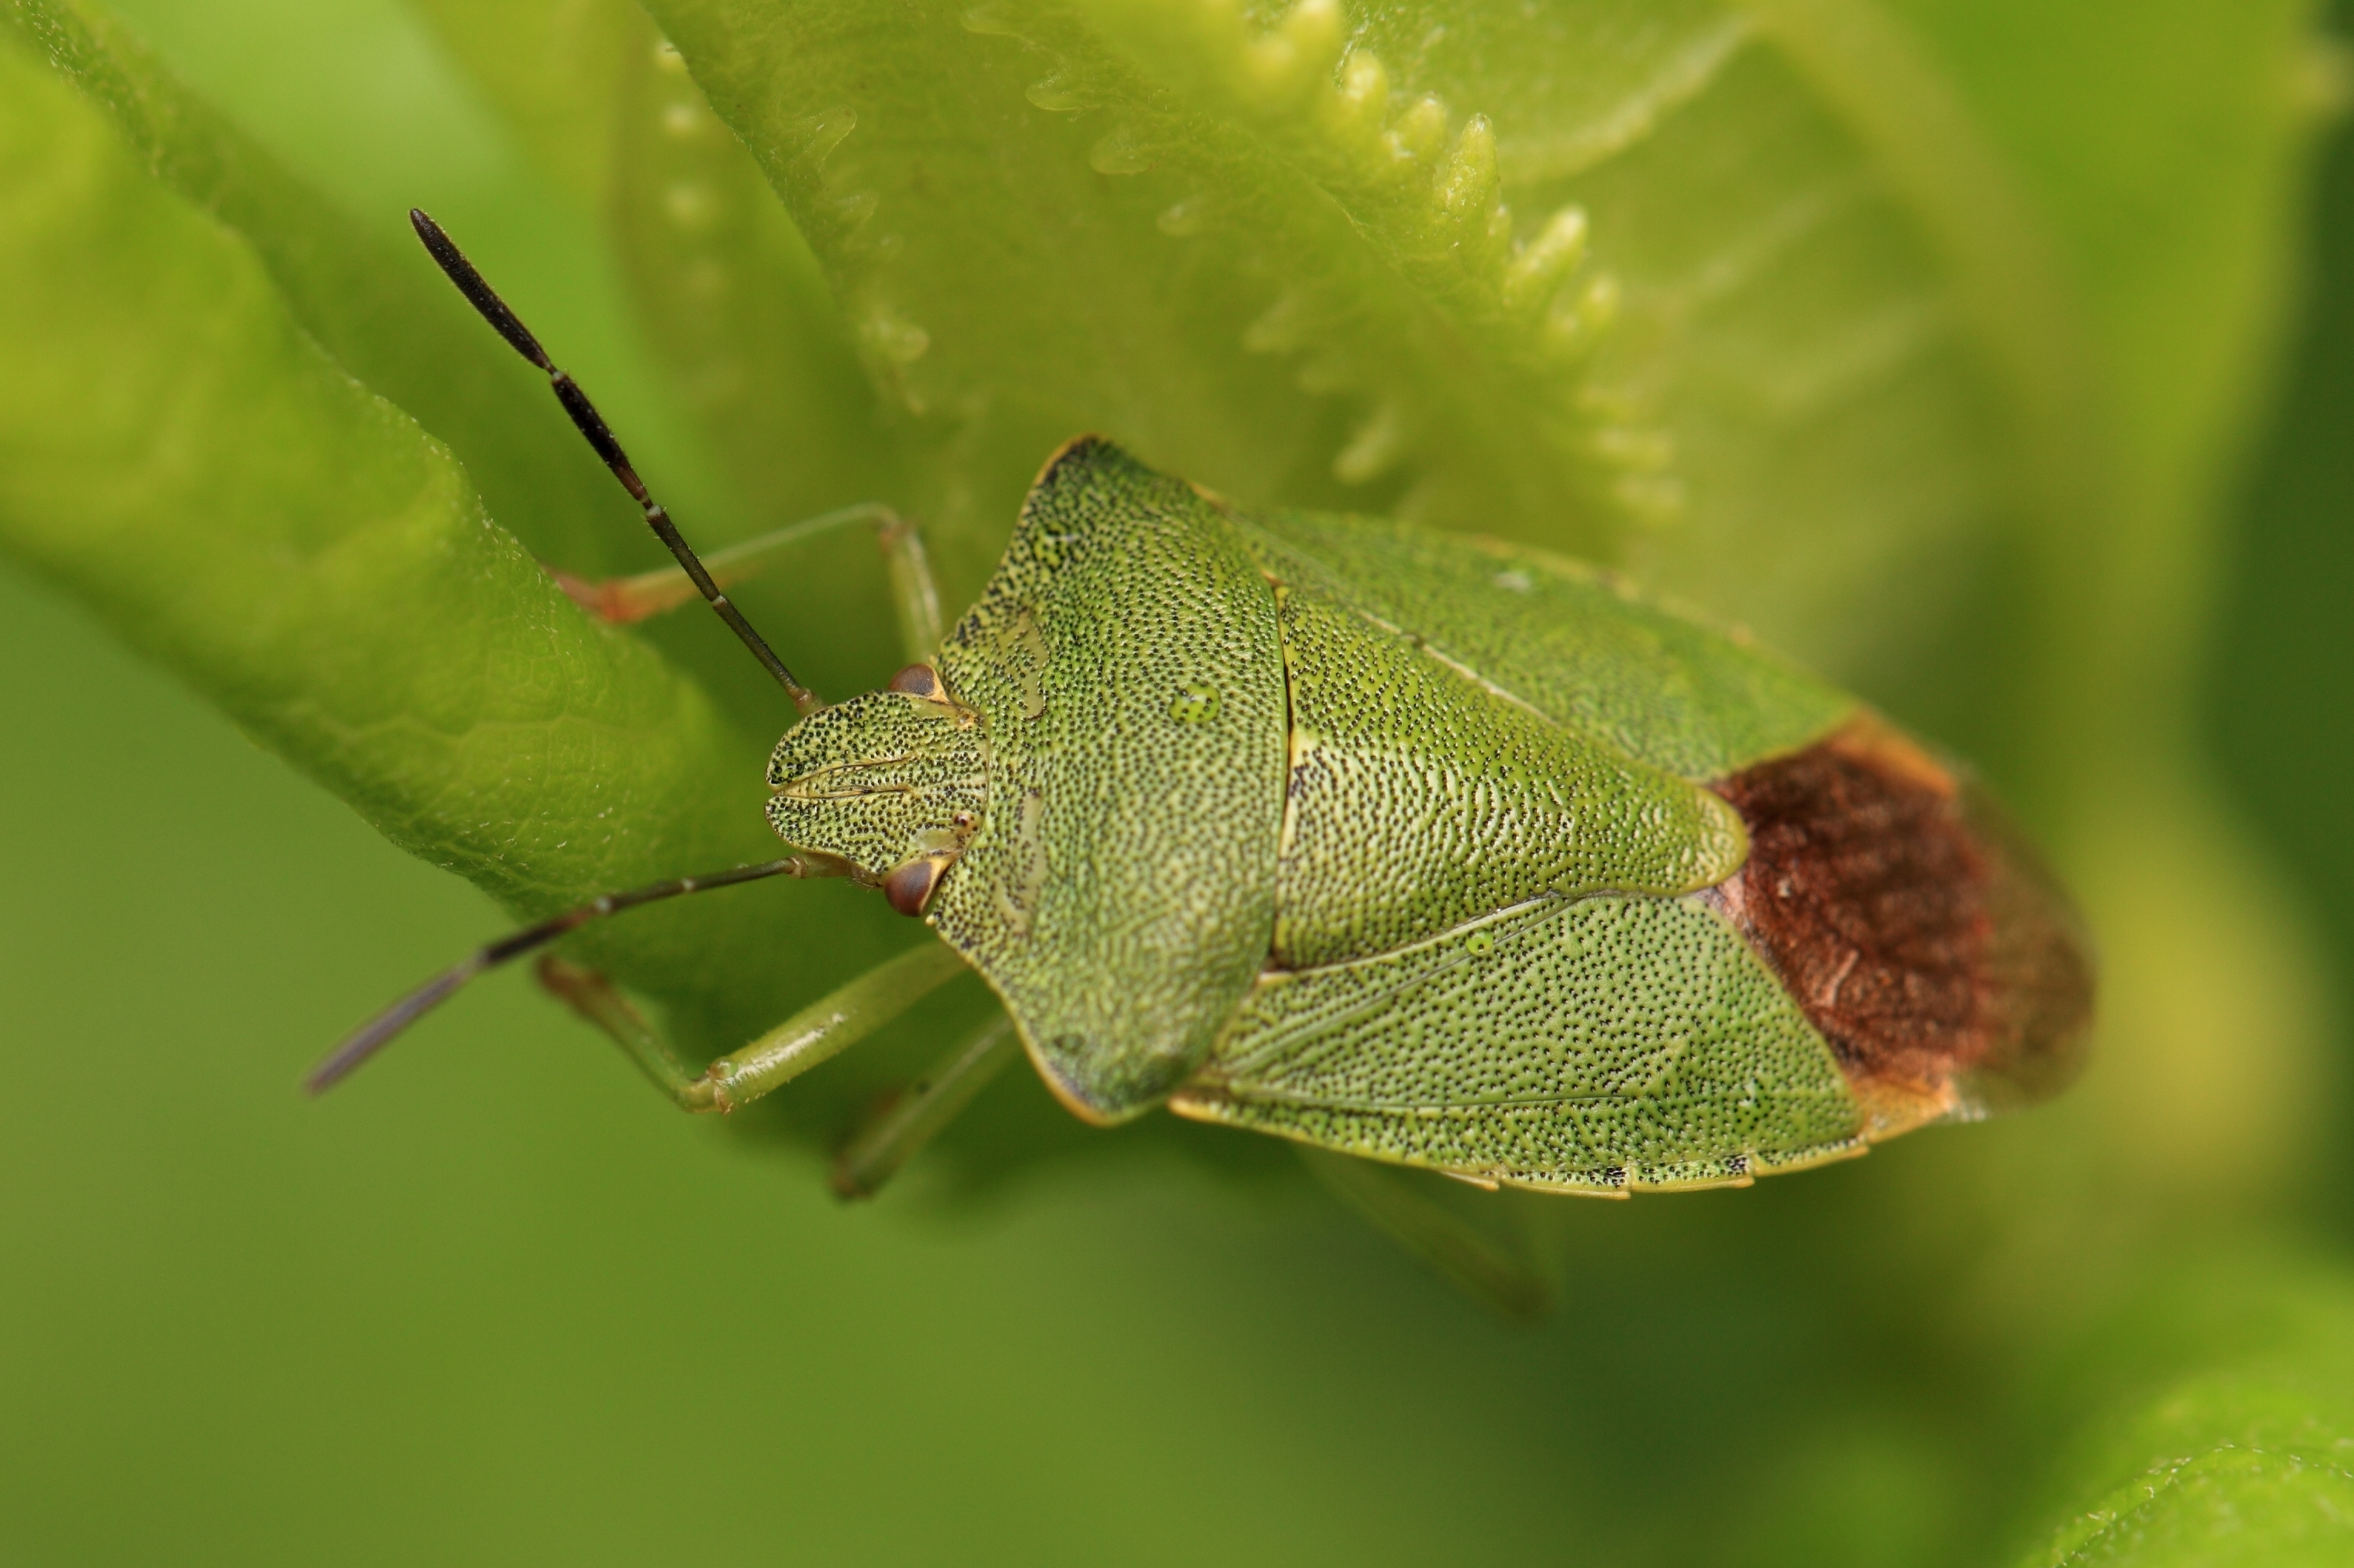
nature, photography, leaf, flower, green, high, insect, botany, flora, fauna, invertebrate, close up, 5d, hires, markii, heteroptera, hi, res, resolution, nagano, suwa, fujimi, nyuukasayama, weevil, macro photography, leaf beetle, plant stem, moths and butterflies, lycaenid, net winged insects, true bugs